Eurovision Song Contest 1998

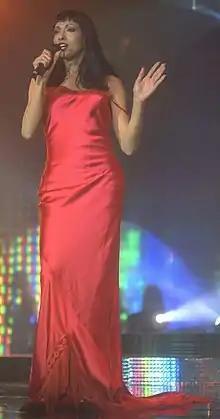
Dana International brought Israel its third victory in the contest and became the contest's first openly LGBTQ+ winner.

The contest took place on 9 May 1998 at 20:00 (BST) and lasted 3 hours. The table below outlines the participating countries, the order in which they performed, the competing artists and songs, and the results of the voting.